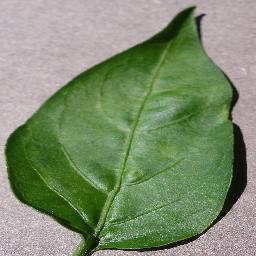
Label: Pepper,_bell___healthy